Janet S. Butel

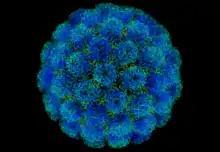
Simian virus 40

Butel has studied polyomavirus SV40 infection in humans and animals for most of her career. She has published studies on the mechanism of SV40 entry into human cells, the role of SV40 in cancer and SV40 genetics. In addition, Butel published an article in 2014 on the use of microRNA and SV40 in golden hamsters. The golden hamster is the animal model that SV40 has been studied in and has provided evidence of its pathogenesis in tumor forming cancer. The animal model has been used to research the development of this virus in humans, but can not conclude any definitive pathogenesis of SV40 in humans. Thus there is controversy over the exact impact of SV40 on human health. Butel's research indicates that SV40 may play a role in some human cancers, such as brain tumors and non-Hodgkin lymphoma.